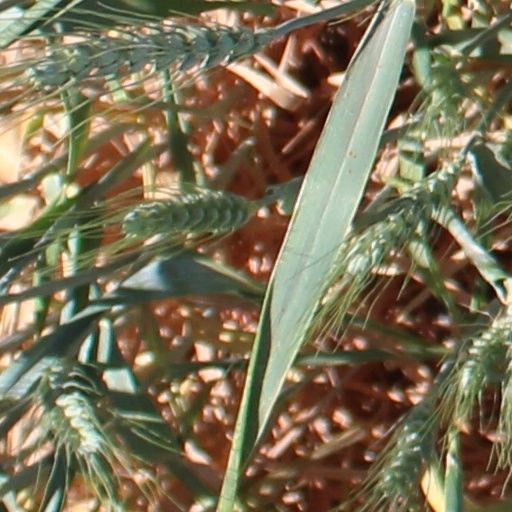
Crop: wheat